Chess in the arts

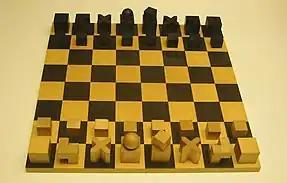
Bauhaus chess set by Josef Hartwig

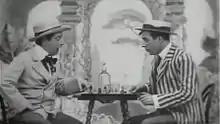
"A Chess Dispute" (1903)

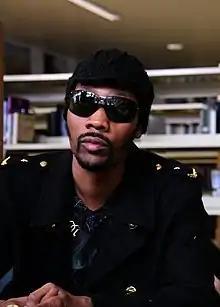
RZA at a Hip Hop Chess Federation Tournament

Since the 19th century, artists have been creating novels and – since the 20th century – films related to chess. Sometimes, they are inspired by famous games, like John Brunner's "The Squares of the City", structured after the famous match between Wilhelm Steinitz and Mikhail Chigorin; Poul Anderson's short story "Immortal Game", inspired by the 1851 game played by Adolf Anderssen and Lionel Kieseritzky (which also appears in the film "Blade Runner"); or Waldemar Łysiak's "Szachista", centered on a game played between Napoleon Bonaparte and The Turk. The game Frank Poole versus HAL 9000 from the film "" is also based on an actual match, albeit not widely known.